Battle of Viipuri

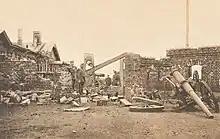
Patterinmäki Fort after the battle.

The Battle of Viipuri was a 1918 Finnish Civil War battle, fought 24–29 April between the Finnish Whites and the Finnish Reds in Viipuri. Together with the Battle of Tampere and Battle of Helsinki, it was one of the three major urban battles of the Finnish Civil War. The battle is also remembered because of its bloody aftermath, as the Whites executed up to 400 non-aligned military personnel and civilians of Russian and associated ethnicities.